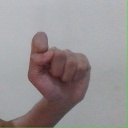
अक्षर: घ